Uniforms of the Imperial Japanese Army

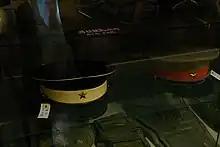
IJA service hat

The service cap was the main cap of the Japanese army from the 1880s all the way into the 1930s. The 1886 or Meiji 19 model was featured the dark blue crown and colored band depending on the branch. Regular infantry received yellow bands and Imperial Guard received red bands. The Type 45 olive service cap is a peaked cap similar in shape to that of the United States Army but with a smaller flatter crown and shorter visor. Red piping runs along the outer edge of the crown and the headband has a 1 1/2 inch wide red felt band. At the front of the red band is a gold star. The Imperial Guard service hat has a semicircular wreath of leaves below the star. The visor and chin strap are of black leather in standard military design.